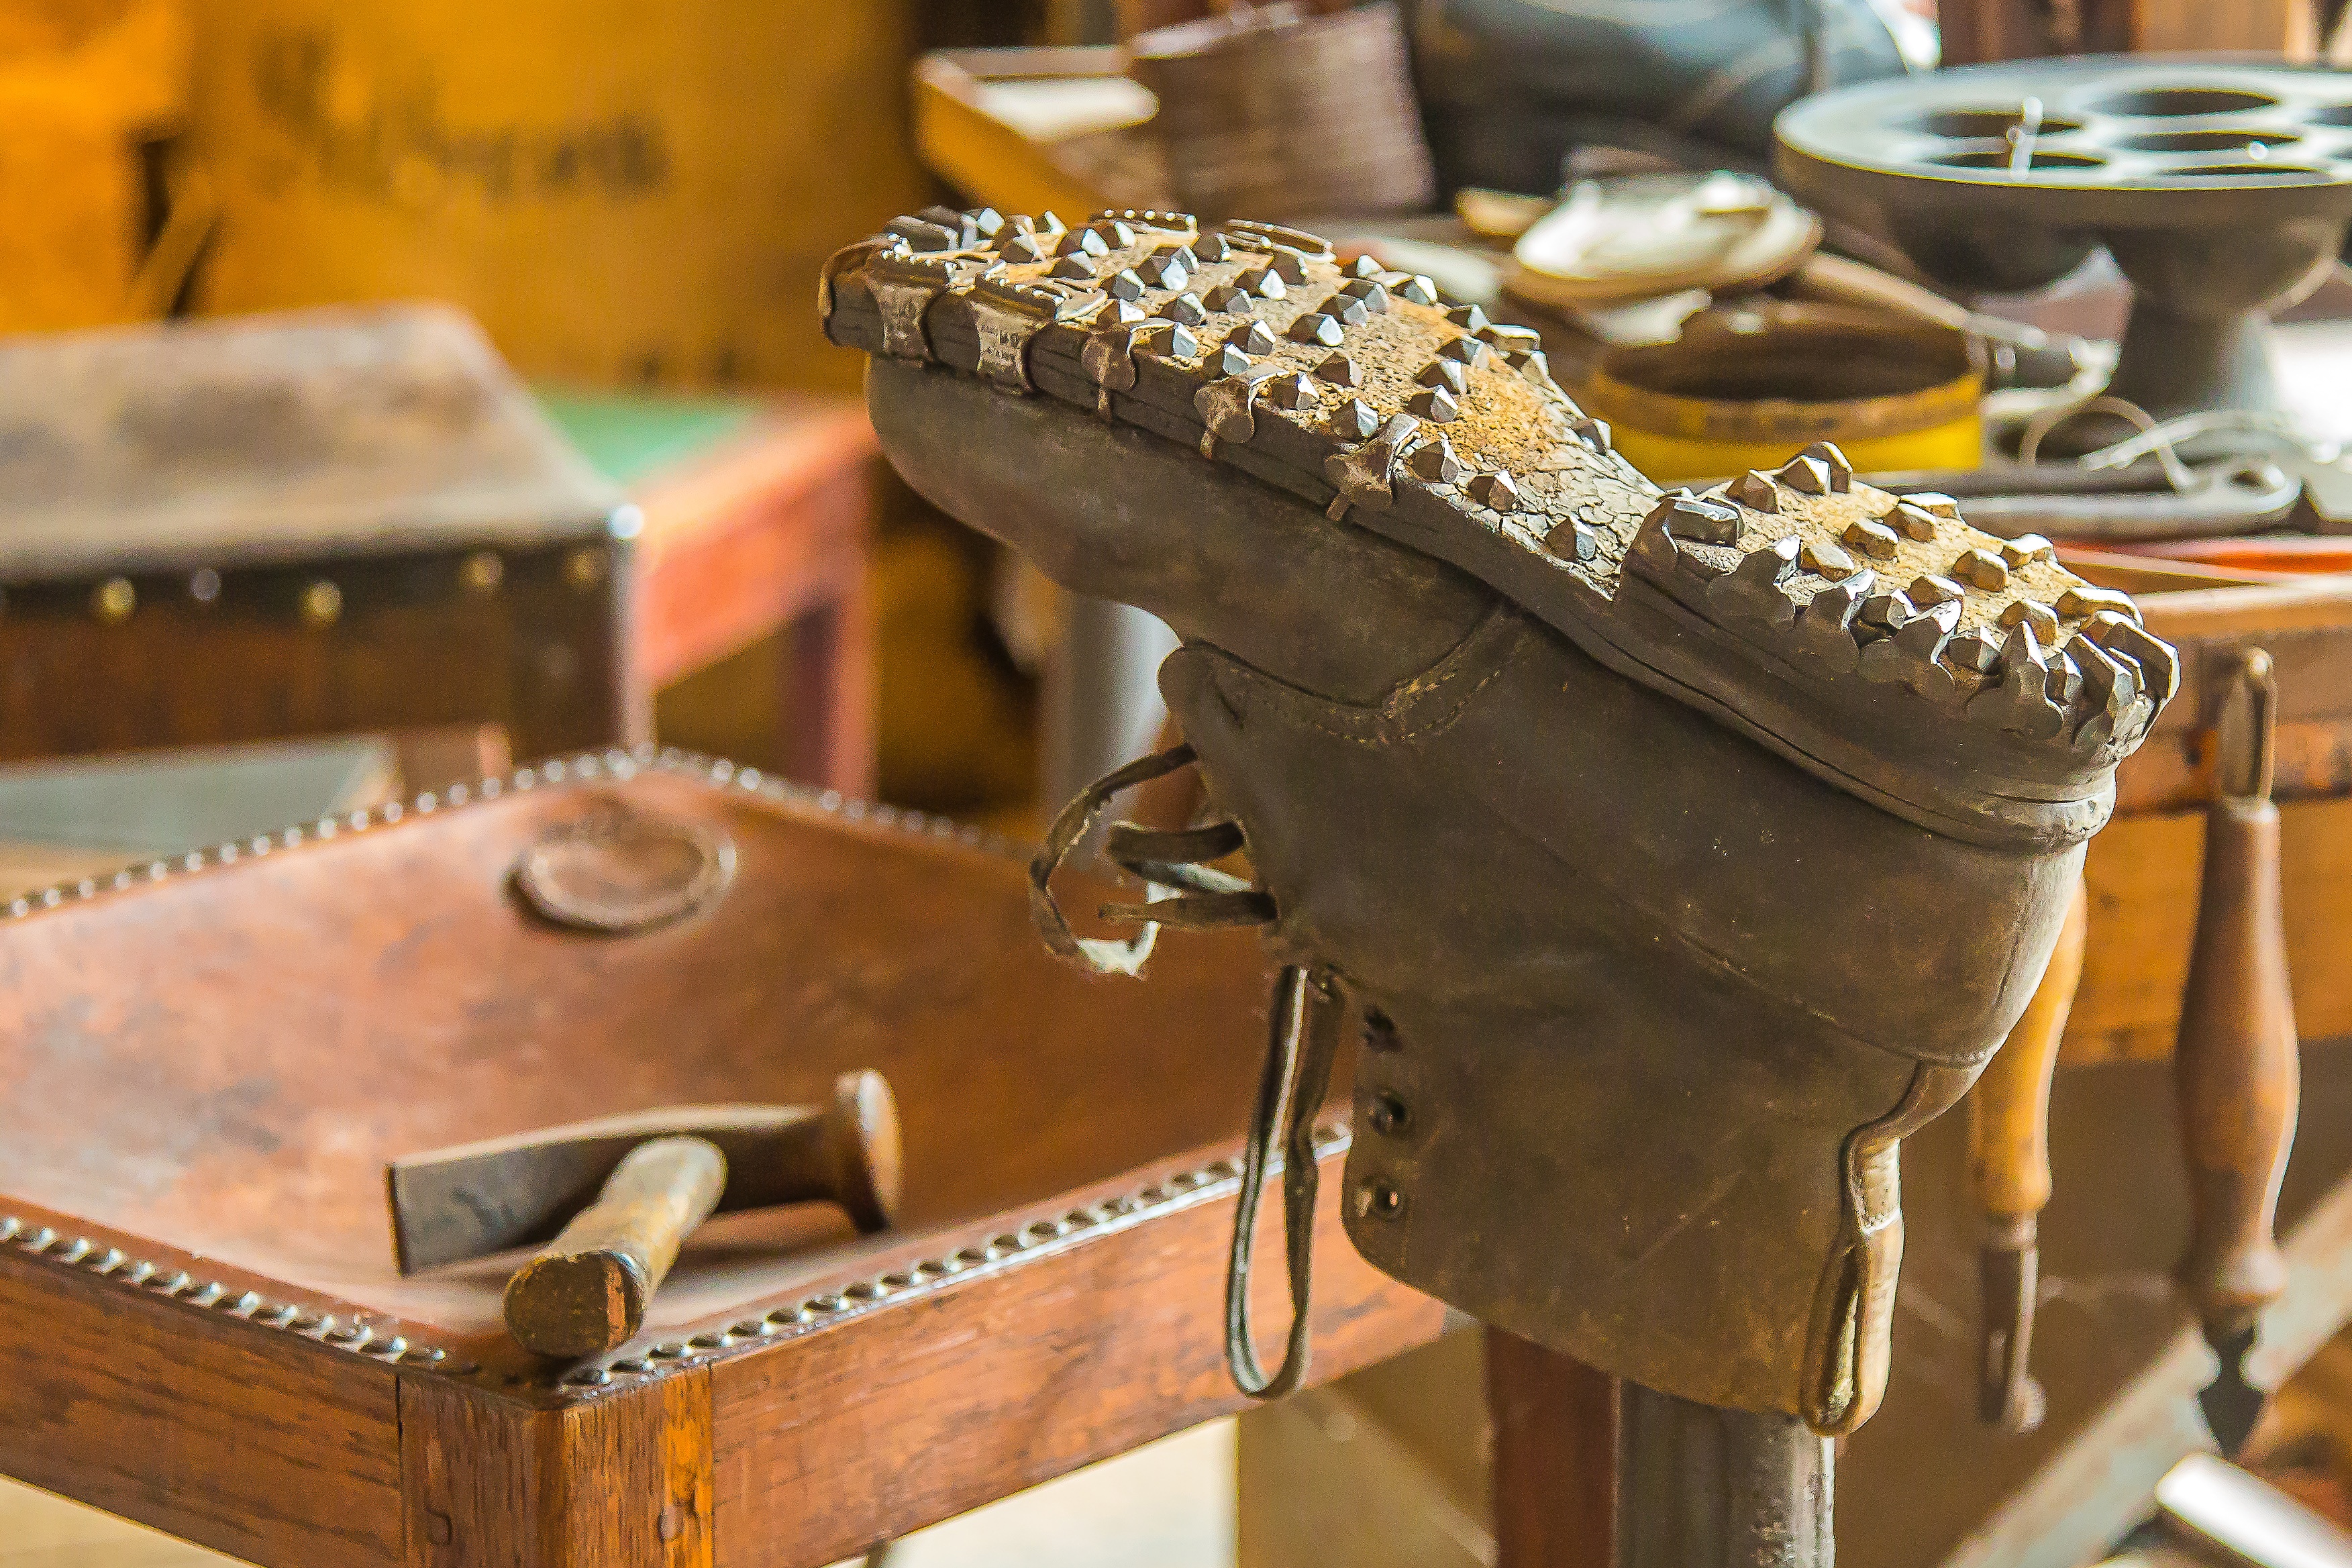
shoe, wood, antique, repair, craft, furniture, art, carving, shoemaker, ancient history, schuster